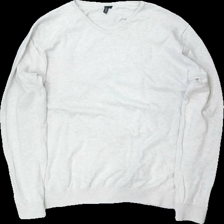
View: front
Type: Sweater
Category: Men
Brand: Hamton Republic (Kappahl)
Colors: White
Material: 100% bomull
Cut: V-collar
Size: L
Season: All
Damage: nopprigt
Damage location: middle right
Damage 2: nopprigt
Damage 2 location: middle left
Price range: <50
Recommended usage: Export
Description: stickad sweater med broderi tryck och ribbad krage, ändslut och ärmslut